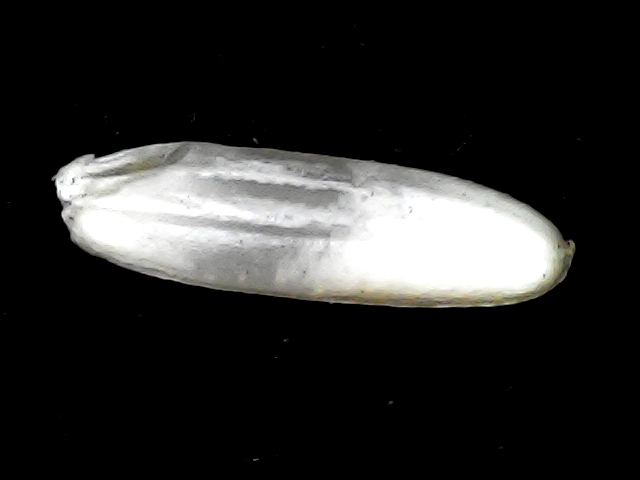
Rice variety: BD57